Wohlen railway station

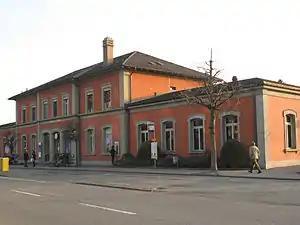
The station building in 2010

Wohlen railway station, also known as Wohlen AG railway station, is a railway station in the municipality of Wohlen in the Swiss canton of Aargau. The station is located on the standard gauge Rupperswil–Immensee line of Swiss Federal Railways, between Lenzburg and Rotkreuz. The Aargau Verkehr Bremgarten–Dietikon line, a gauge line with some characteristics of a roadside tramway, terminates at a platform opposite the SBB platforms.